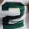
Number: 2